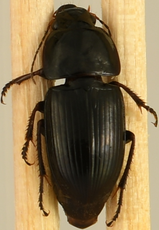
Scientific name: Anisodactylus dulcicollis
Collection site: Blandy Experimental Farm Site (BLAN), plot BLAN_003